Katja Dedekind

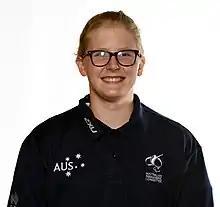

Katja Dedekind (born 17 August 2001) is an Australian Paralympic vision-impaired swimmer and goalball player. She won a bronze medal at the 2016 Rio Paralympic Games and two bronze medals at the 2020 Tokyo Paralympic Games.